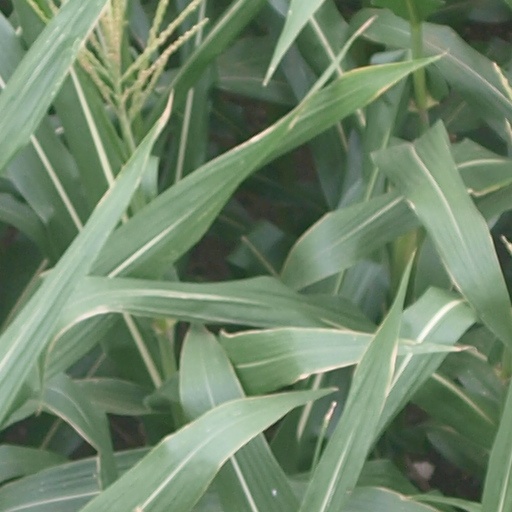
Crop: maize; corn